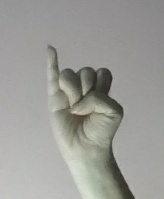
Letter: meem